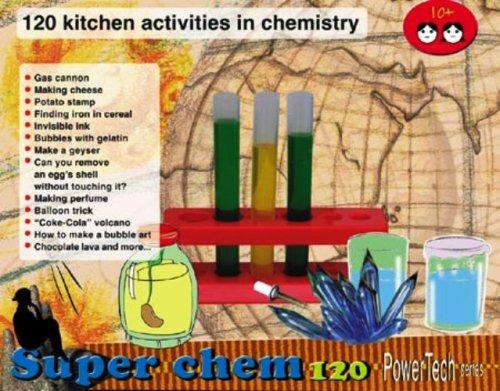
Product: Edu-Toys Power Tech Super Chem 120
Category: Toys & Games | Learning & Education | Science Kits & Toys
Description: Another great science kit from Elenco, the Snap Circuit company.
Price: $26.99
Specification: ProductDimensions:12.5x3x14.8inches|ItemWeight:1.6pounds|ShippingWeight:1.6pounds(Viewshippingratesandpolicies)|DomesticShipping:ItemcanbeshippedwithinU.S.|InternationalShipping:Thisitemisnoteligibleforinternationalshipping.LearnMore|ASIN:B000TFBO7Y|Itemmodelnumber:EDU-8355|Manufacturerrecommendedage:10yearsandup